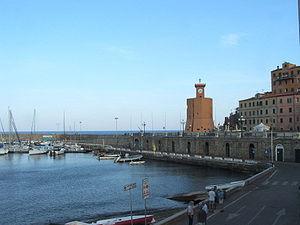
Rio Marina est une frazione de la commune italienne de Rio, située sur l'île d'Elbe, dans la province de Livourne, dans la région Toscane, dans le centre de l'Italie.
Luigi Berti est un écrivain et poète italien.